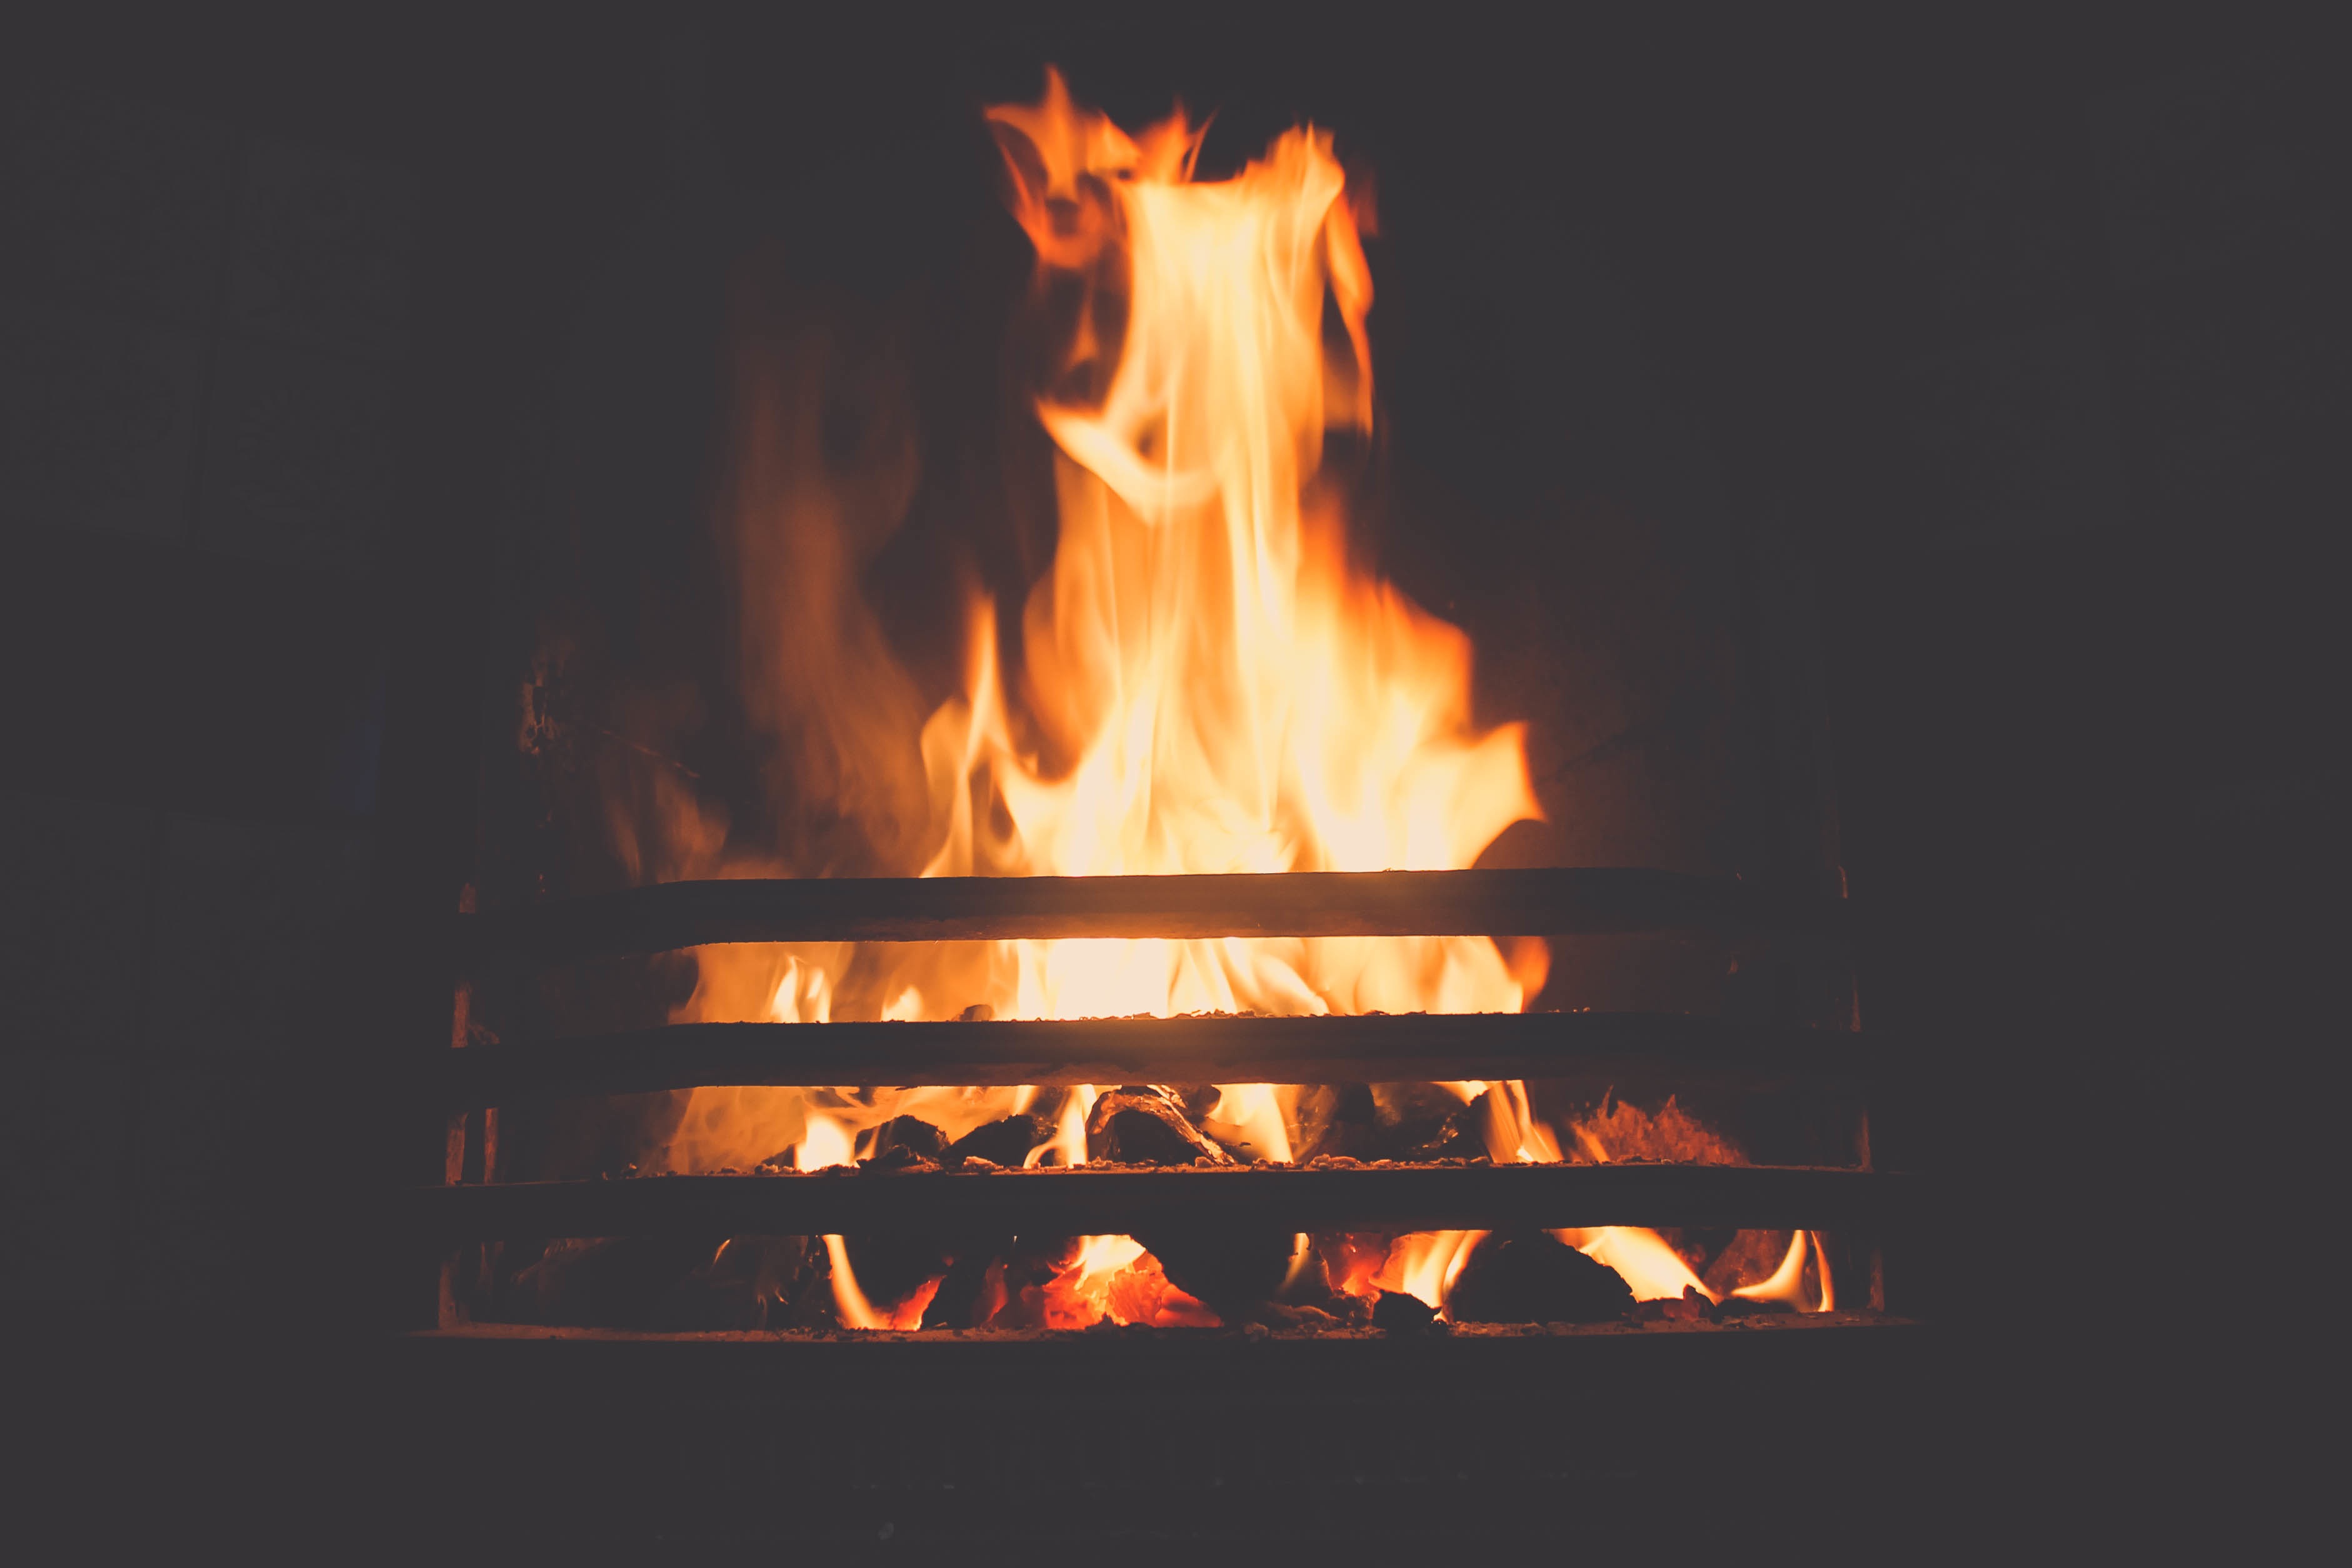
flame, fire, fireplace, campfire, bonfire, font, coal, hearth, warmth